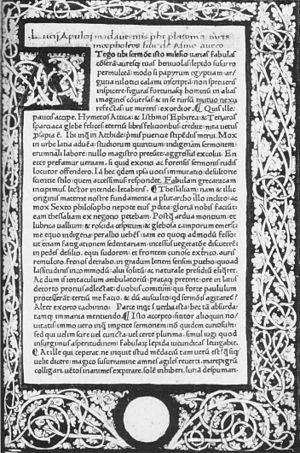
Apulée, né vers 125 à Madaure, actuelle M'daourouch au nord-est de l'Algérie et mort probablement après 170, est un écrivain, orateur et philosophe médio-platonicien. Sa renommée vient de son chef-d'œuvre, le roman latin Métamorphoses, également connu sous le nom de L'Âne d'or. L'interprétation du roman présente de nombreux problèmes en raison de sa multitude de strates. Il constitue un exercice difficile de la philologie classique. La technique du récit, et le masquage des intentions de l'auteur a conduit dans la recherche à une multitude d'hypothèses concurrentes sur sa signification. Le récit d'Amour et Psyché introduit dans le roman fascine les lecteurs depuis la Renaissance. Sa matière mythologique, la relation d'amour entre le dieu Éros et la princesse Psyché, fournit des thèmes à de nombreux poètes, écrivains, peintres, sculpteurs, compositeurs et chorégraphes. Outre les spécialistes du Moyen Âge, et les théoriciens de la littérature, des psychanalystes ont participé à l'étude et à l'analyse du récit.